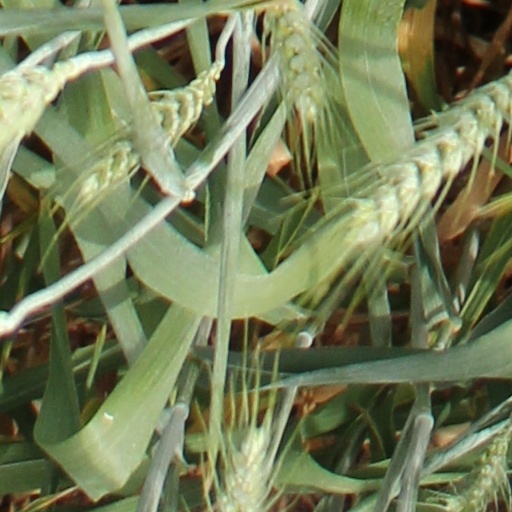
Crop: wheat